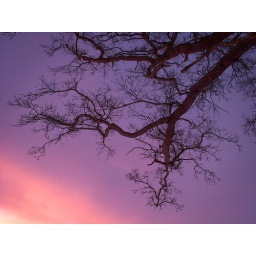
Amazing colours in the sky at sunset - this is simply looking up into an oak tree